Peter Proud

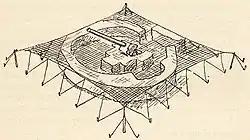
The dummy 'Net Gun Pit' deceived enemy tactical reconnaissance in the Western Desert campaign of 1941–1942

Proud worked as a camouflage officer under Geoffrey Barkas in the Western Desert in the Second World War, and was responsible for effective camouflage and deception in the Siege of Tobruk. With Steven Sykes, he created the dummy port at Ras al Hilal to divert enemy attention from the Eighth Army's vital supply ports. He was a creative camoufleur, inventing the "Net Gun Pit", a quickly-erected structure of netting and canvas, that from the air closely resembled an anti-aircraft gun in a sandbagged pit.